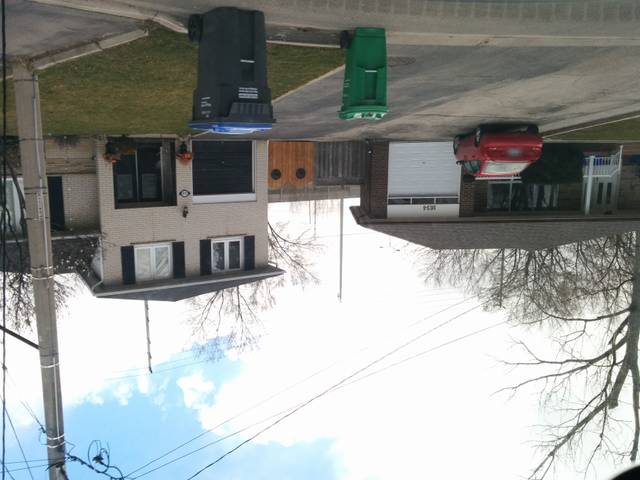
Region: Canada
Coordinates: 43.59, -79.575